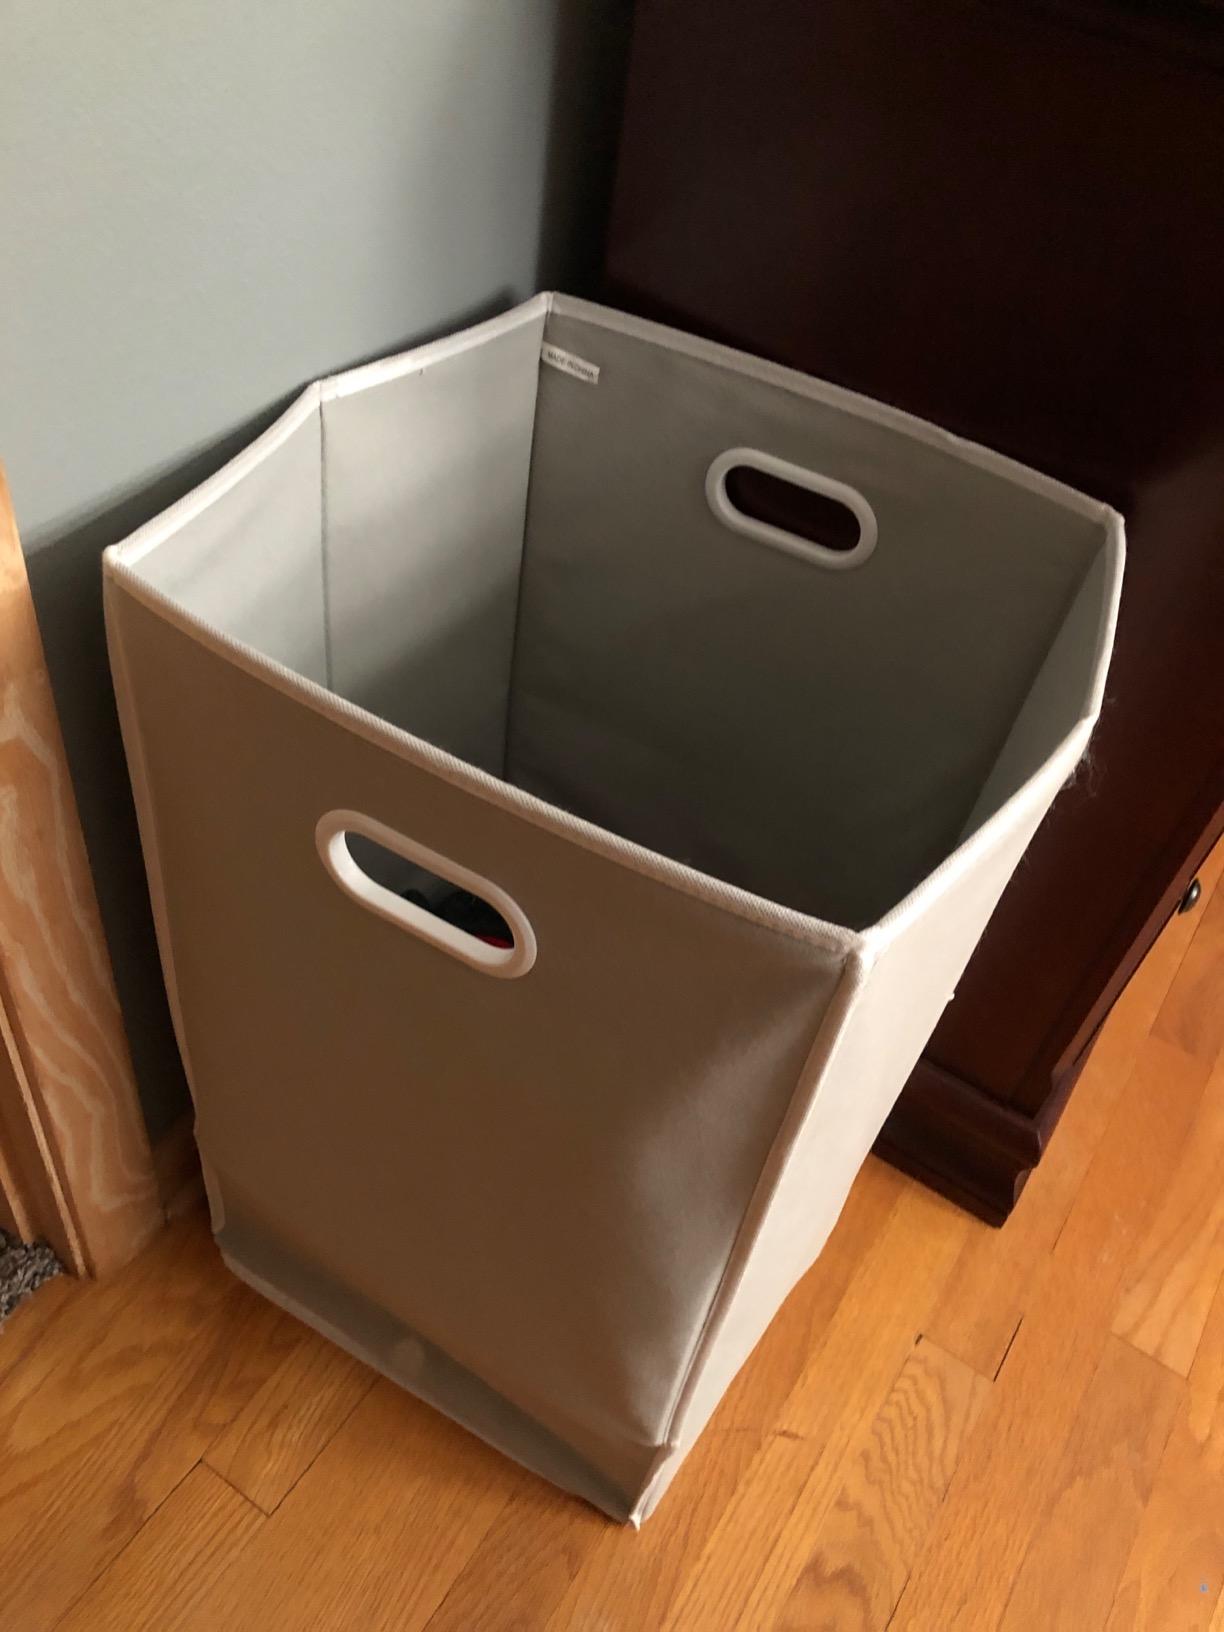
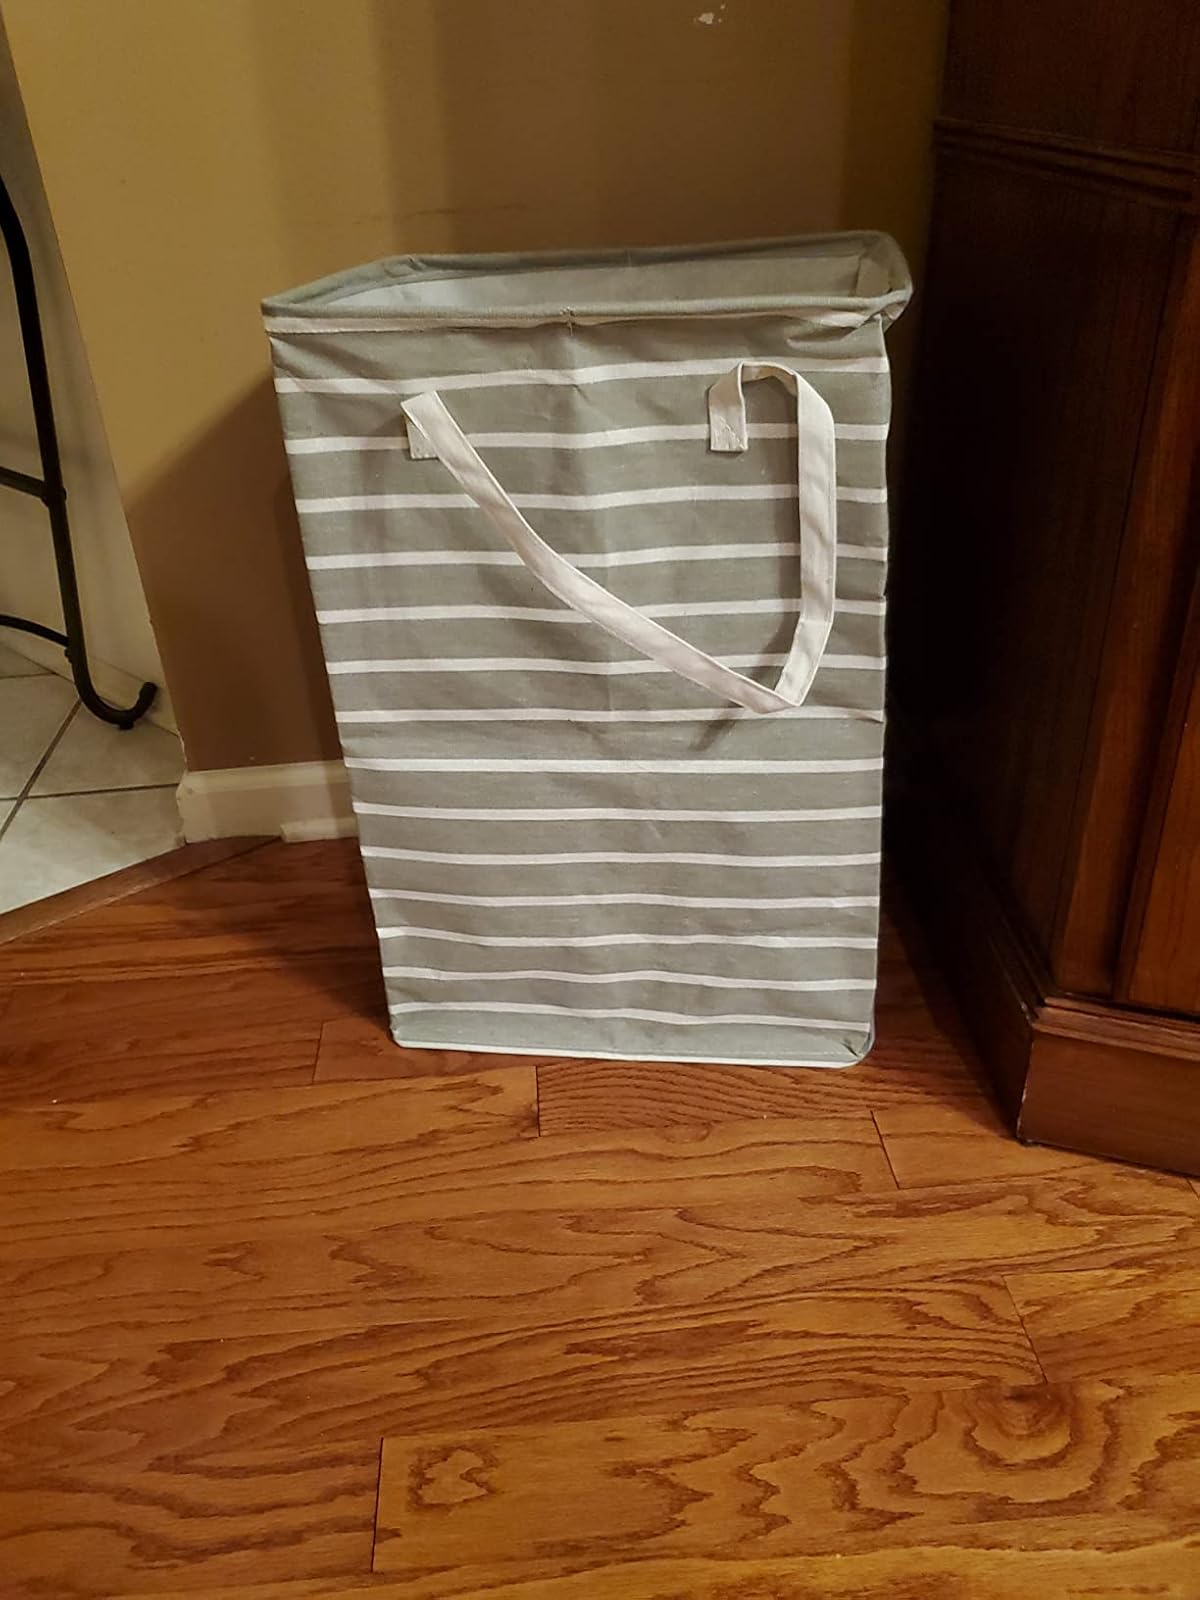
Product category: items_hamper
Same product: no